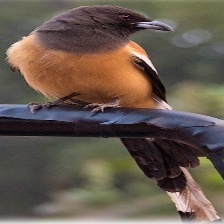
Species: RUFOUS TREPE
Scientific name: DENDROCITTA VAGABUNDA